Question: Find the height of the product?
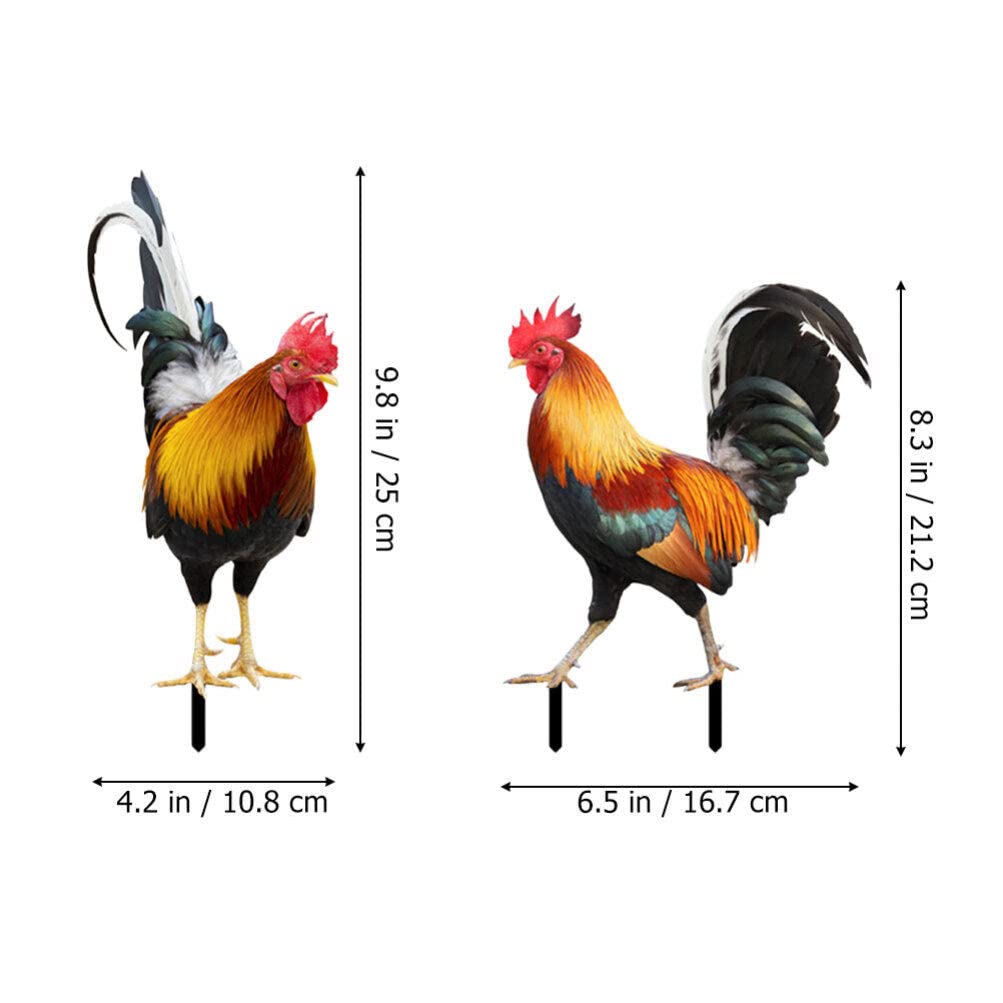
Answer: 25.0 centimetre